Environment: real
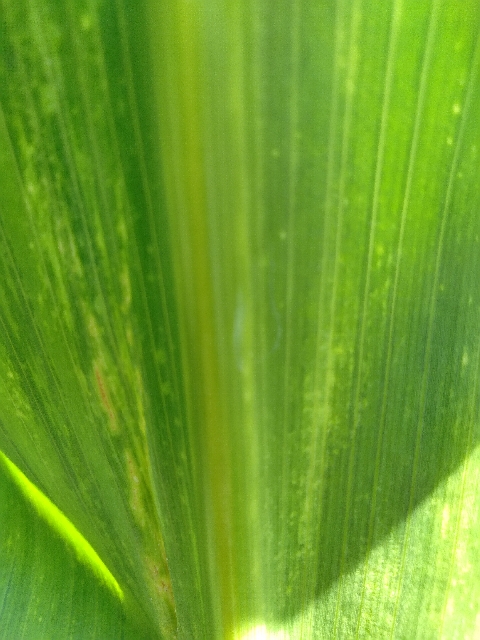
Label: lethal_necrosis